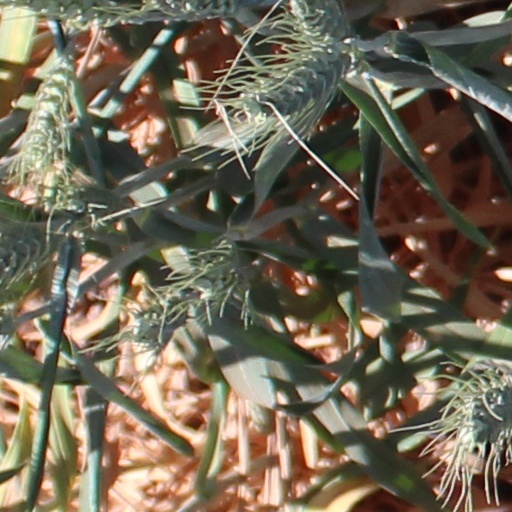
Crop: wheat